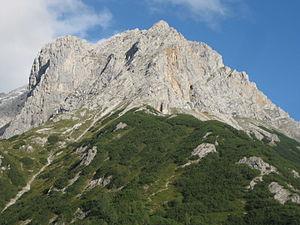
Le Persailhorn est un sommet des Alpes, à 2 347 m d'altitude, dans les Alpes de Berchtesgaden, et particulièrement dans le Steinernes Meer, en Autriche.